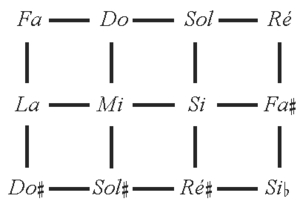
L'intonation juste est un système d'intonation musicale dans lequel, en principe, tous les intervalles, en particulier toutes les consonances, sont justes. Cet idéal est cependant utopique et l'expression « intonation juste » désigne plutôt un système d'intonation vocale ou instrumentale combinant des quintes justes et des tierces justes en nombre nécessairement limité. Le mot « juste », utilisé dans ce sens depuis le début du XVIIIᵉ siècle au moins, désigne des consonances parfaites, correspondant en théorie à des rapports de fréquence simples, 2/1 pour l'octave, 3/2 pour la quinte, 4/3 pour la quarte, 5/4 pour la tierce majeure et 6/5 pour la tierce mineure. On notera qu'il s'agit de tous les rapports qui peuvent se construire avec les nombres de 1 à 6 – ou avec les nombres premiers 2, 3 et 5.
En théorie de la musique occidentale, une gamme naturelle est une gamme, ou un système d'accord, obtenue par des combinaisons d'intervalles purs : octave, quinte et tierce majeure pures. Plusieurs procédés ont été proposés, notamment par Gioseffo Zarlino, Joseph Sauveur, Hermann von Helmholtz, etc.